Mandera Prison

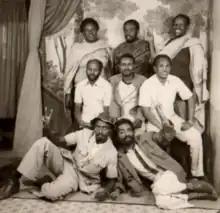
Inmates freed from the prison by the Somali National Movement in 1983

When the prison came under the control of the following Marxist-Leninist Somali Democratic Republic, it began to hold increasing numbers of political prisoners and those who opposed the government, including those seeking the re-independence of Somaliland. Two successful attacks, overseen by the anti-communist Somali National Movement (SNM), were conducted in January 1983 and May 1988. In both instances all prisoners, numbering in the hundreds and including dozens of political prisoners, were released.